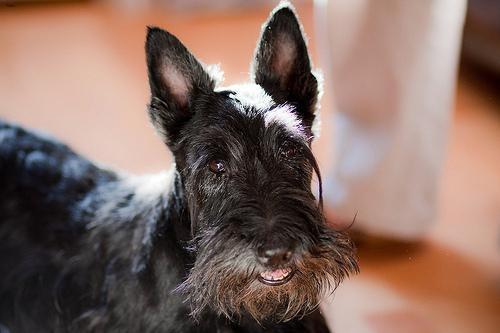
scottish terrier